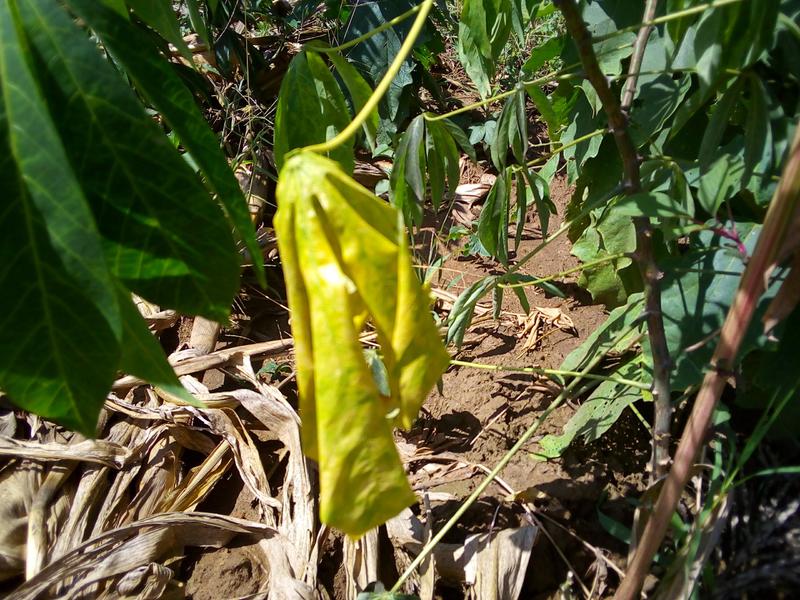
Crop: cassava
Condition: brown_streak_disease